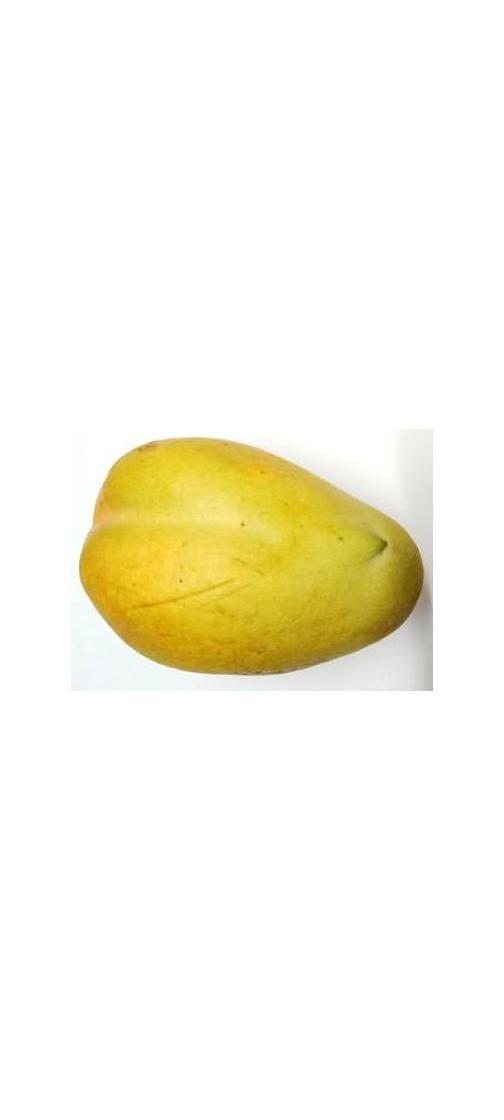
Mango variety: Bari-11